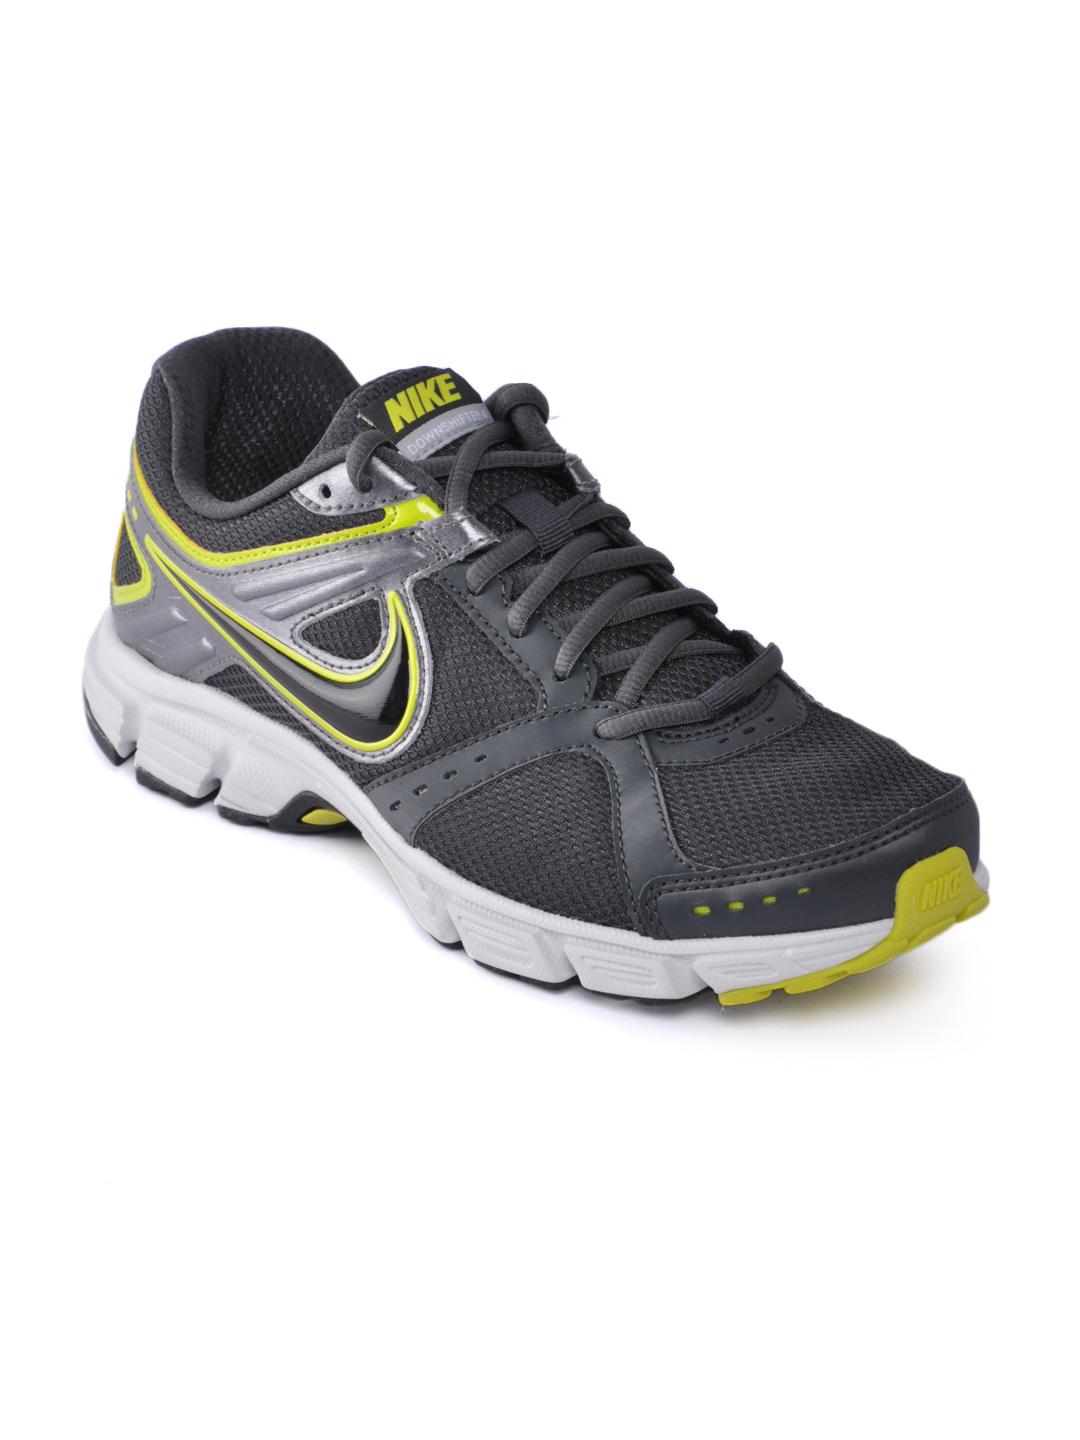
Nike Men Downshifter Black Sports Shoes
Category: Footwear / Shoes / Sports Shoes
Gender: Men
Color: Black
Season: Summer 2012
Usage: Sports